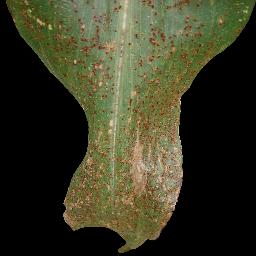
Label: Corn_(Maize)___Common_Rust